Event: Nepal Earthquake
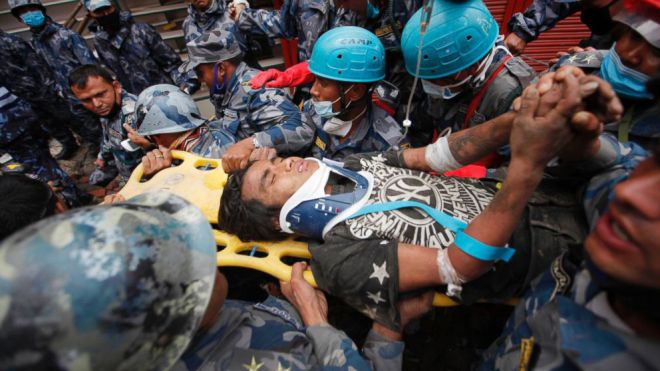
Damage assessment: damage